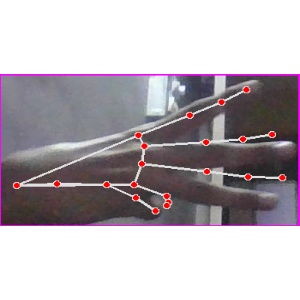
अक्षर: भ